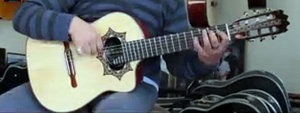
La mini-guitare est le nom moderne donné à la Guitare Requinto. C'est, comme la guitare un instrument à cordes pincées, de dimension plus réduite que la guitare classique commune.